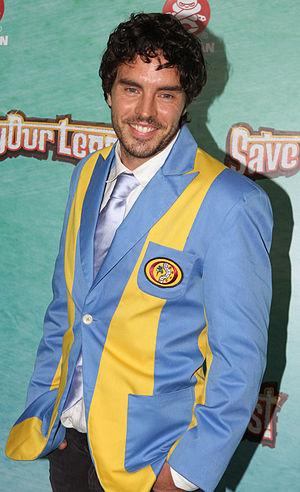
Damon Gameau est un acteur, réalisateur et producteur australien.